Jenny Mikakos

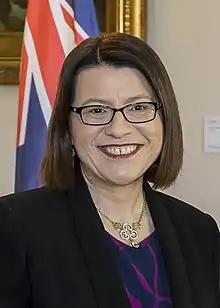
Mikakos in 2018

Jenny Mikakos (born 25 January 1969) is a former Australian politician for the Labor Party who was a Member of the Legislative Council of Victoria from 1999 to 2020. She served as the Minister for Health, Minister for Ambulance Services and Minister for the Coordination of Health and Human Services COVID-19 as well as Deputy Leader of the Government, but resigned these positions and from parliament on 26 September 2020 in the wake of criticism of her role in hotel quarantine during the COVID-19 pandemic.